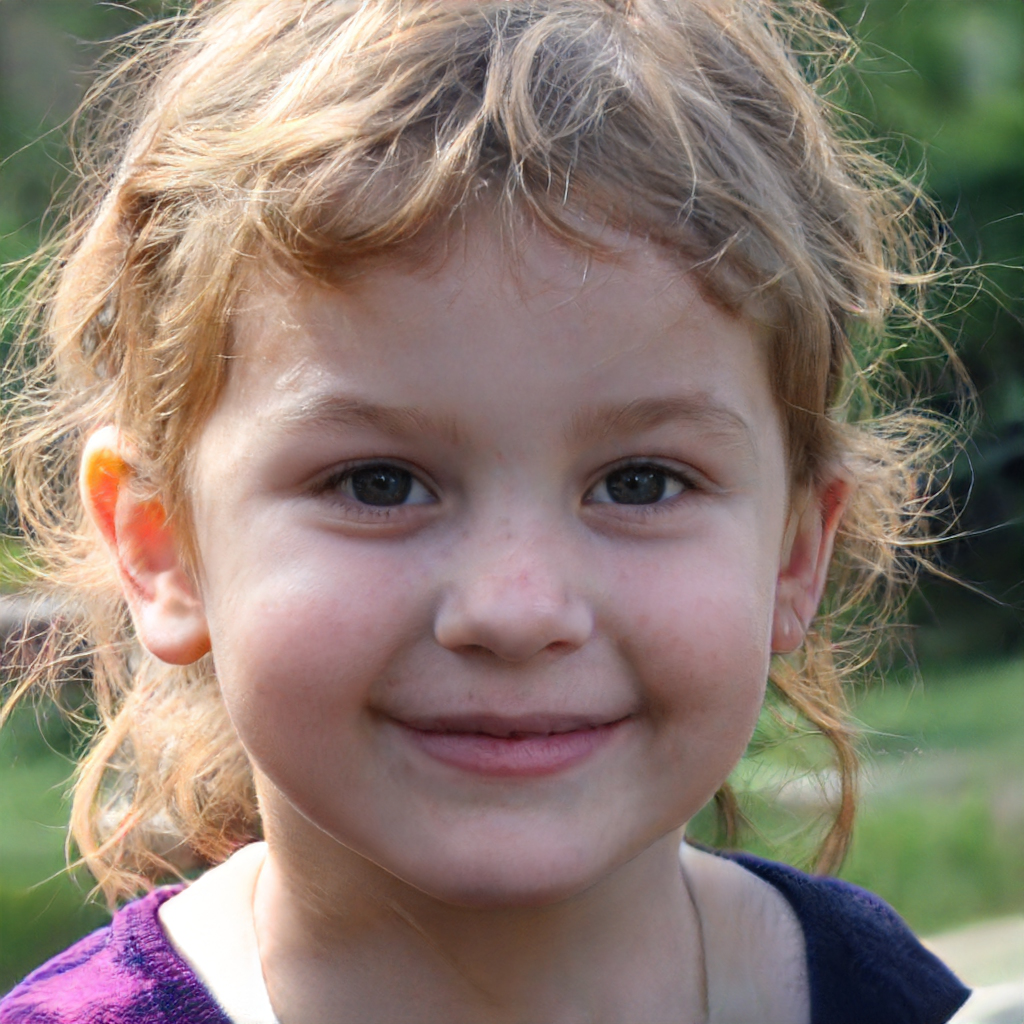
Label: Colored